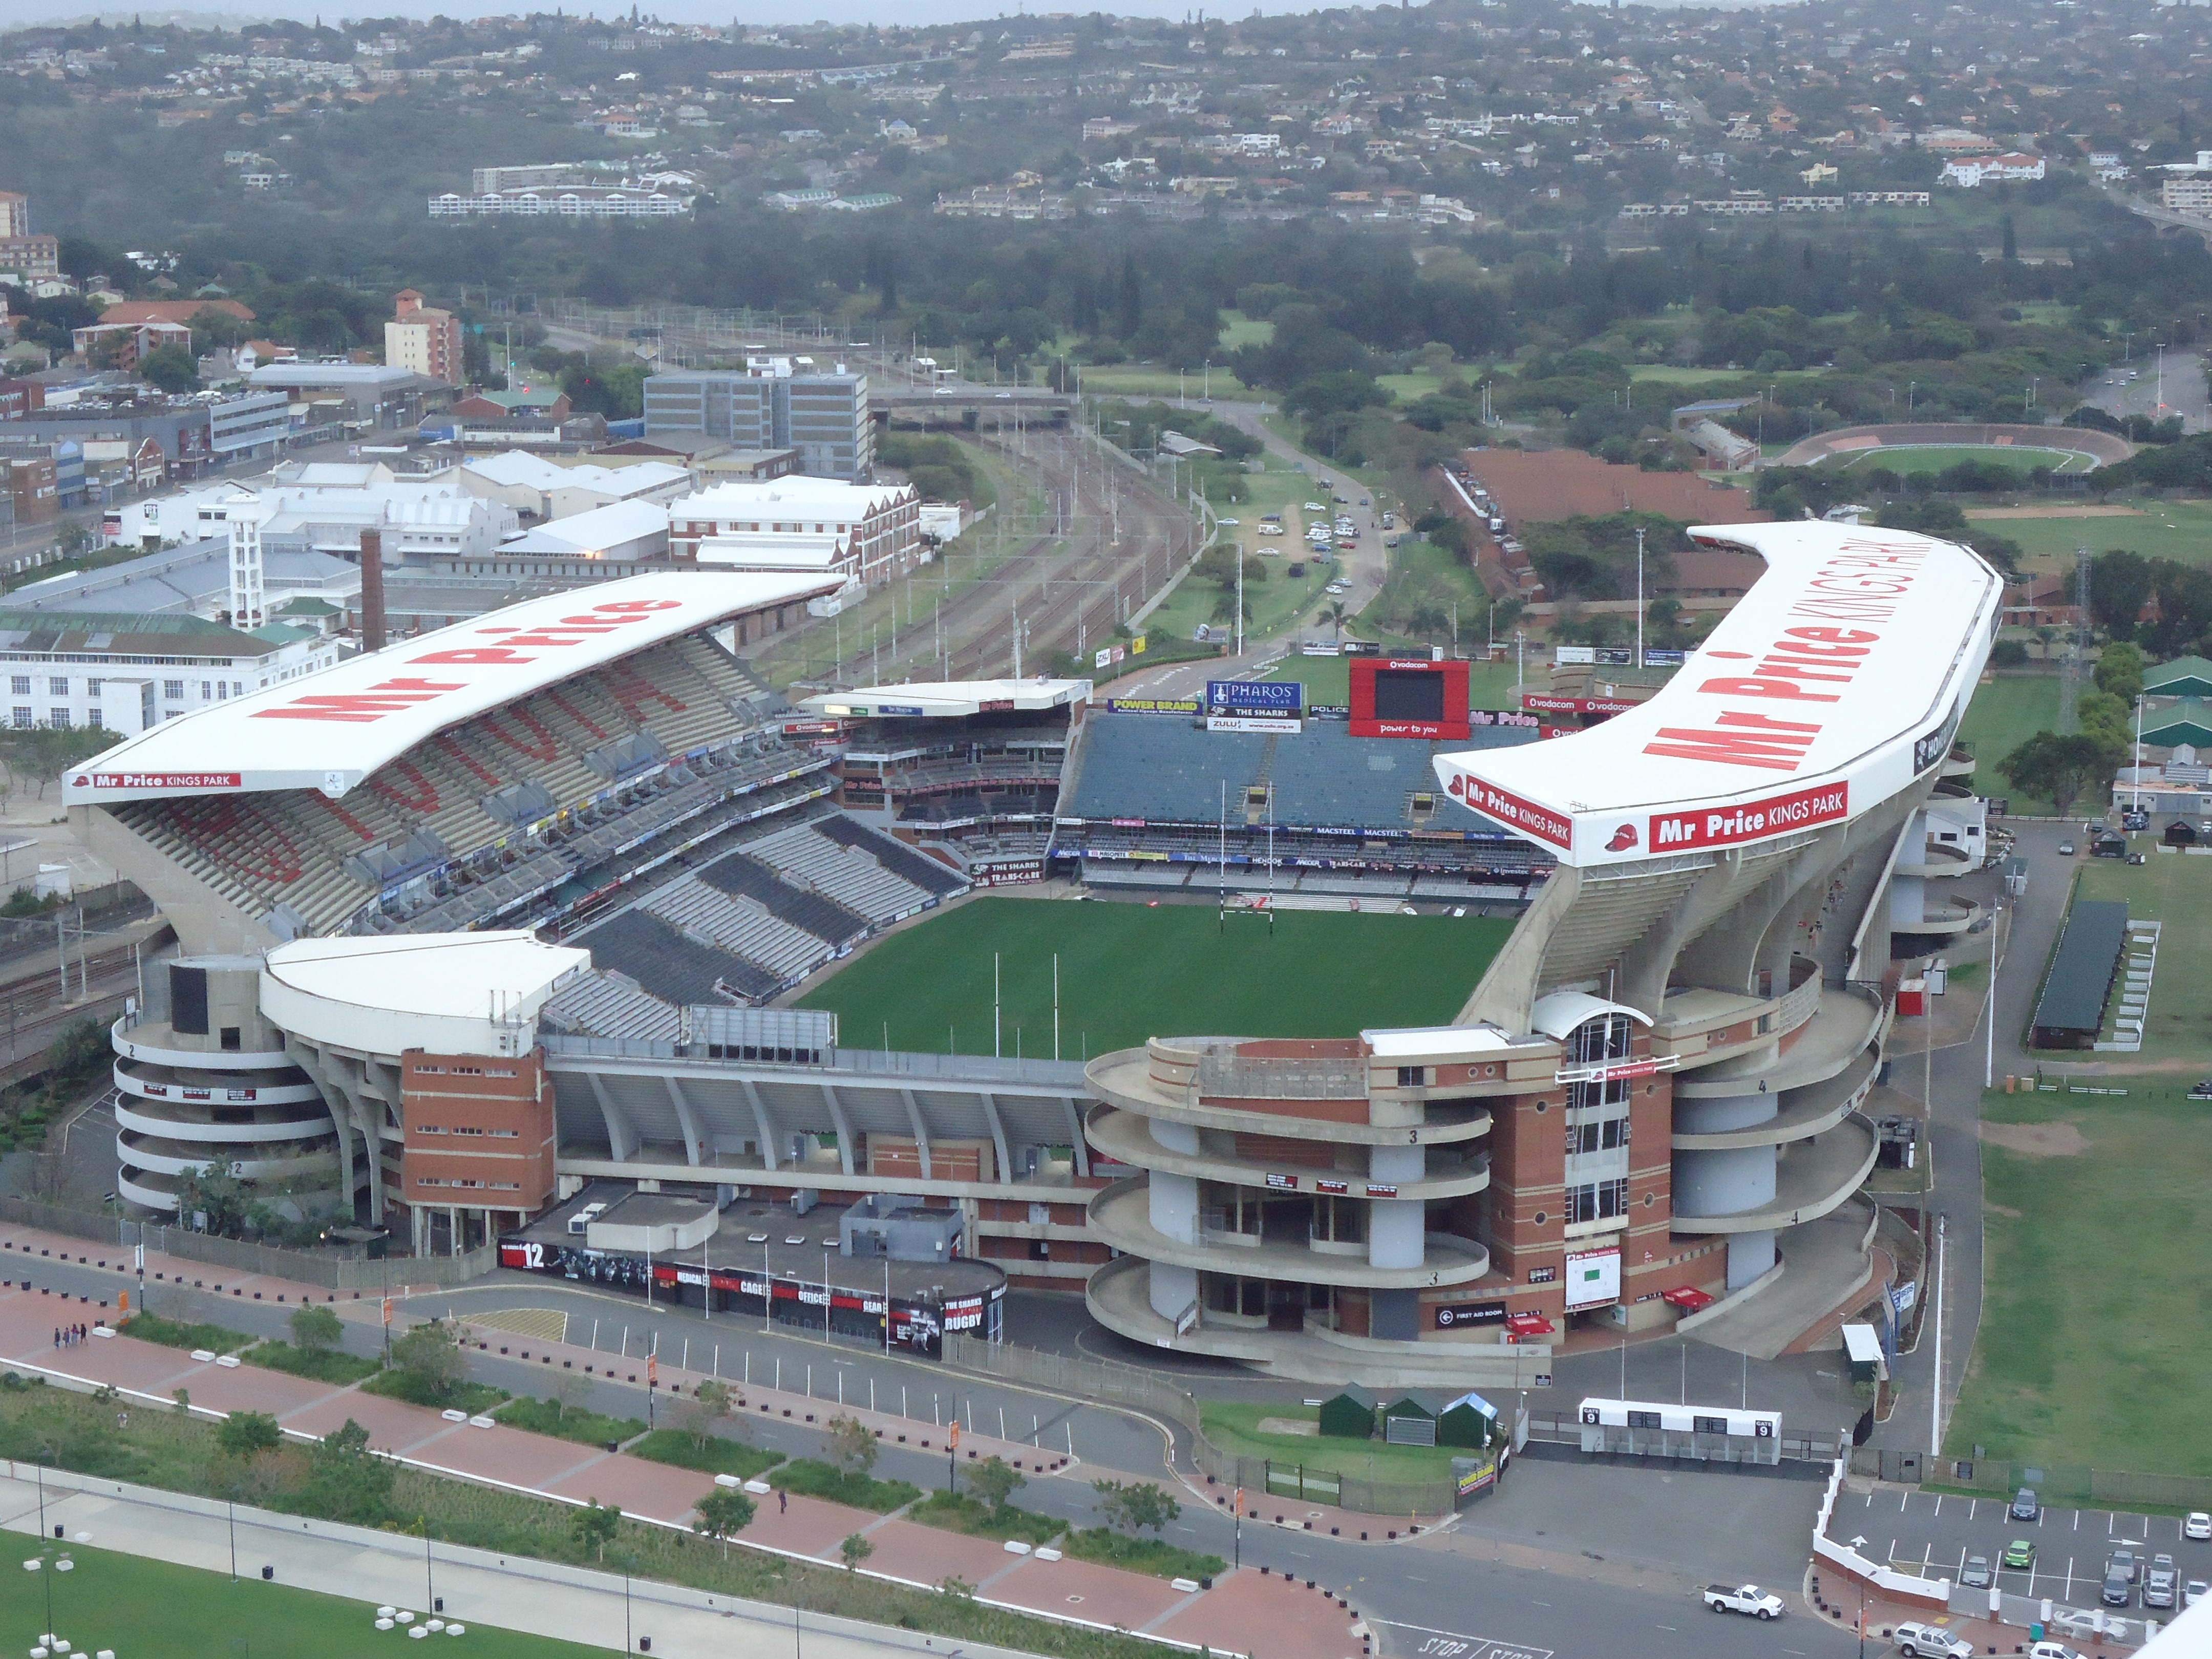
structure, stadium, baseball field, arena, sports, infrastructure, race track, venue, durban, bird's eye view, aerial photography, baseball park, geographical feature, sport venue, soccer specific stadium, rugby stadium, kingspark